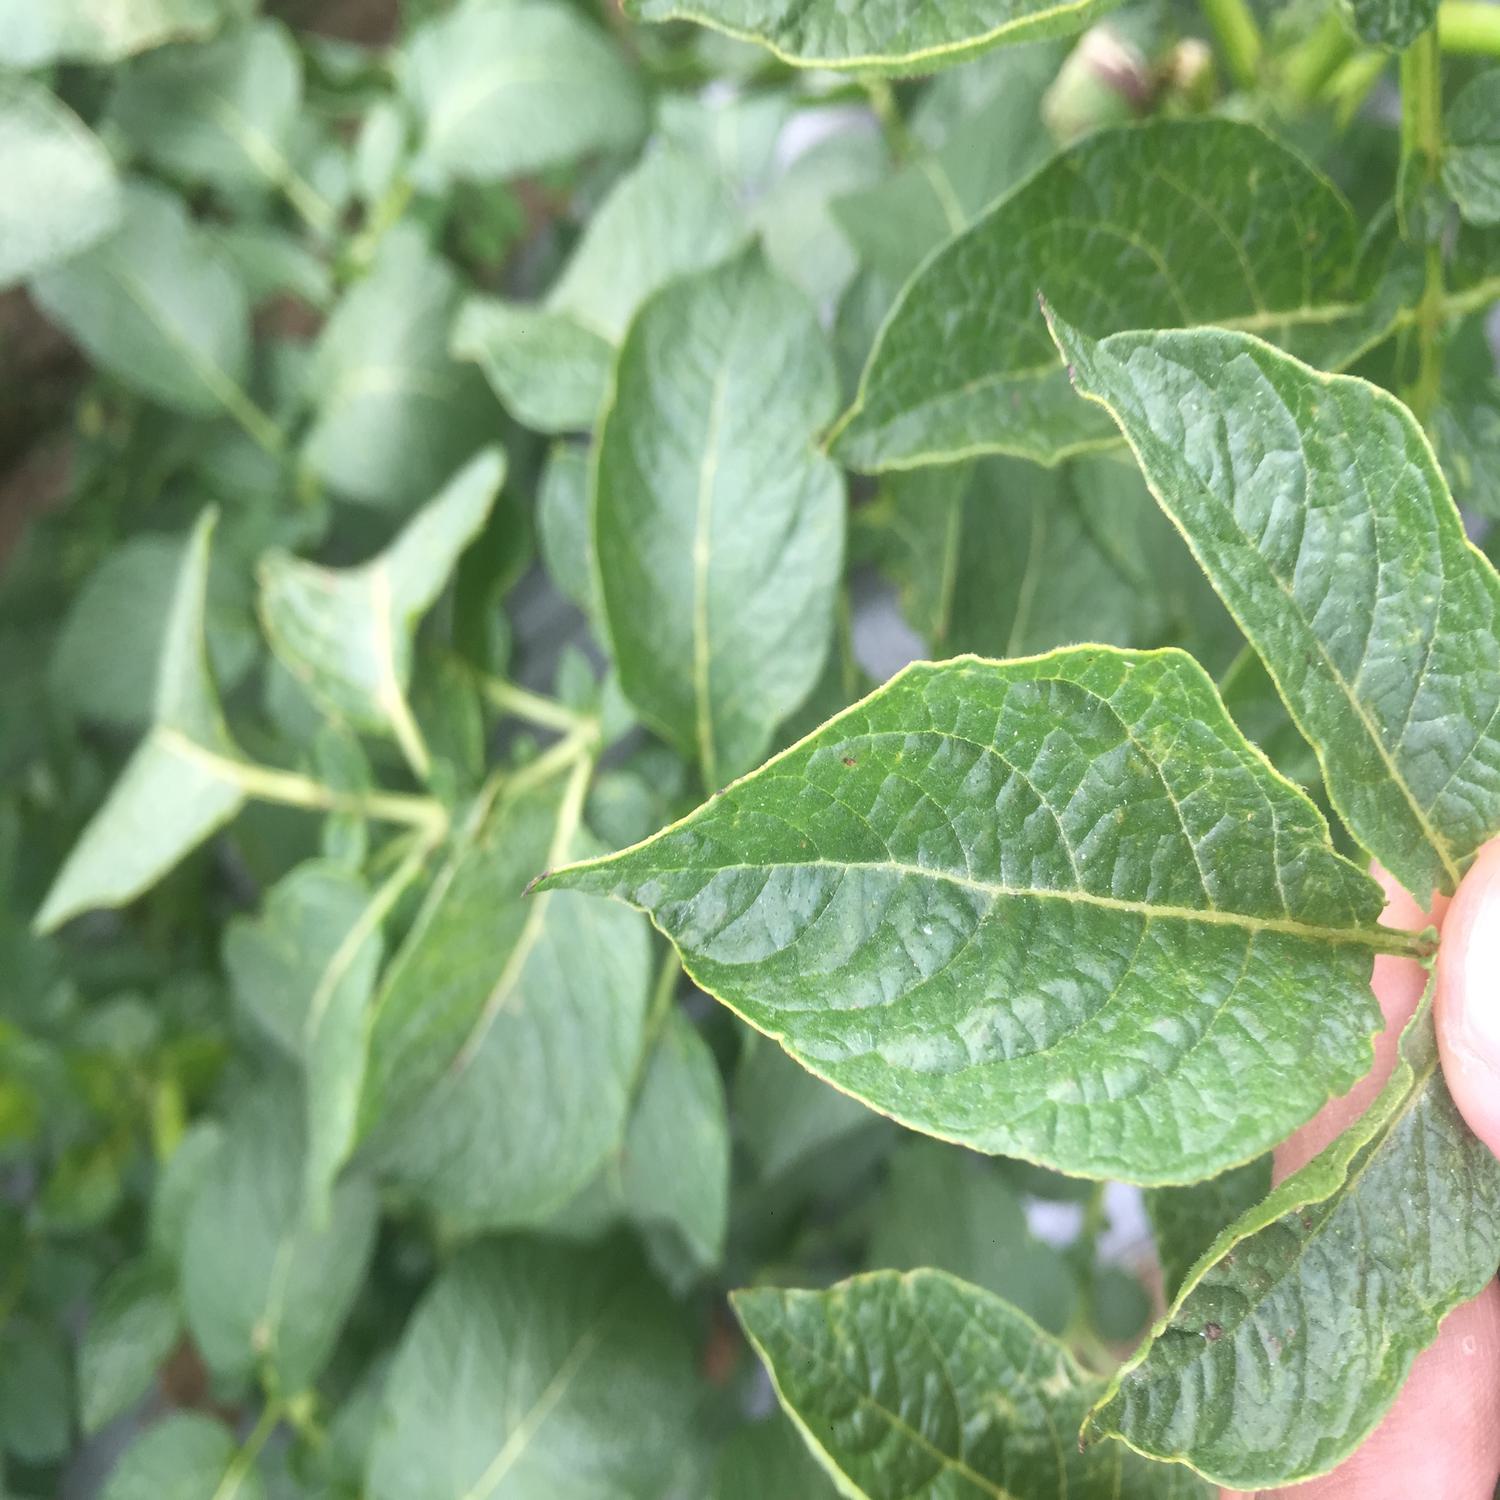
Label: Virus